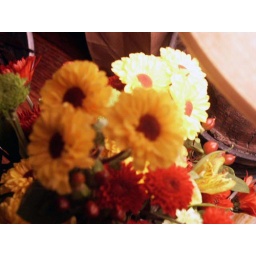
flower arrangement under lamp